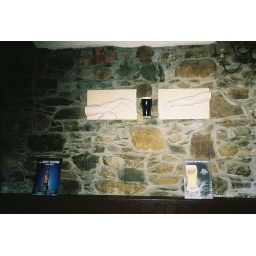
Funny wall hanging in the bar area at the Killarney hotel